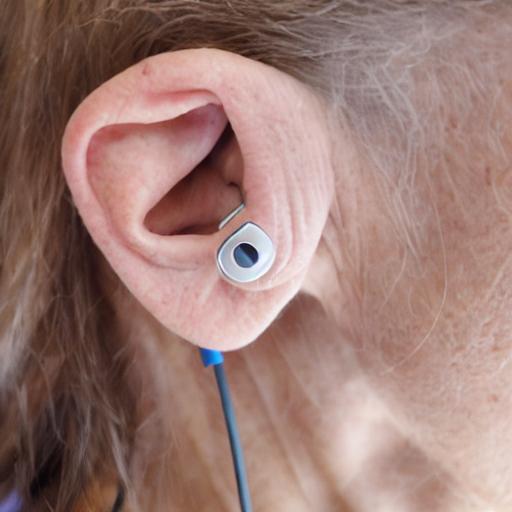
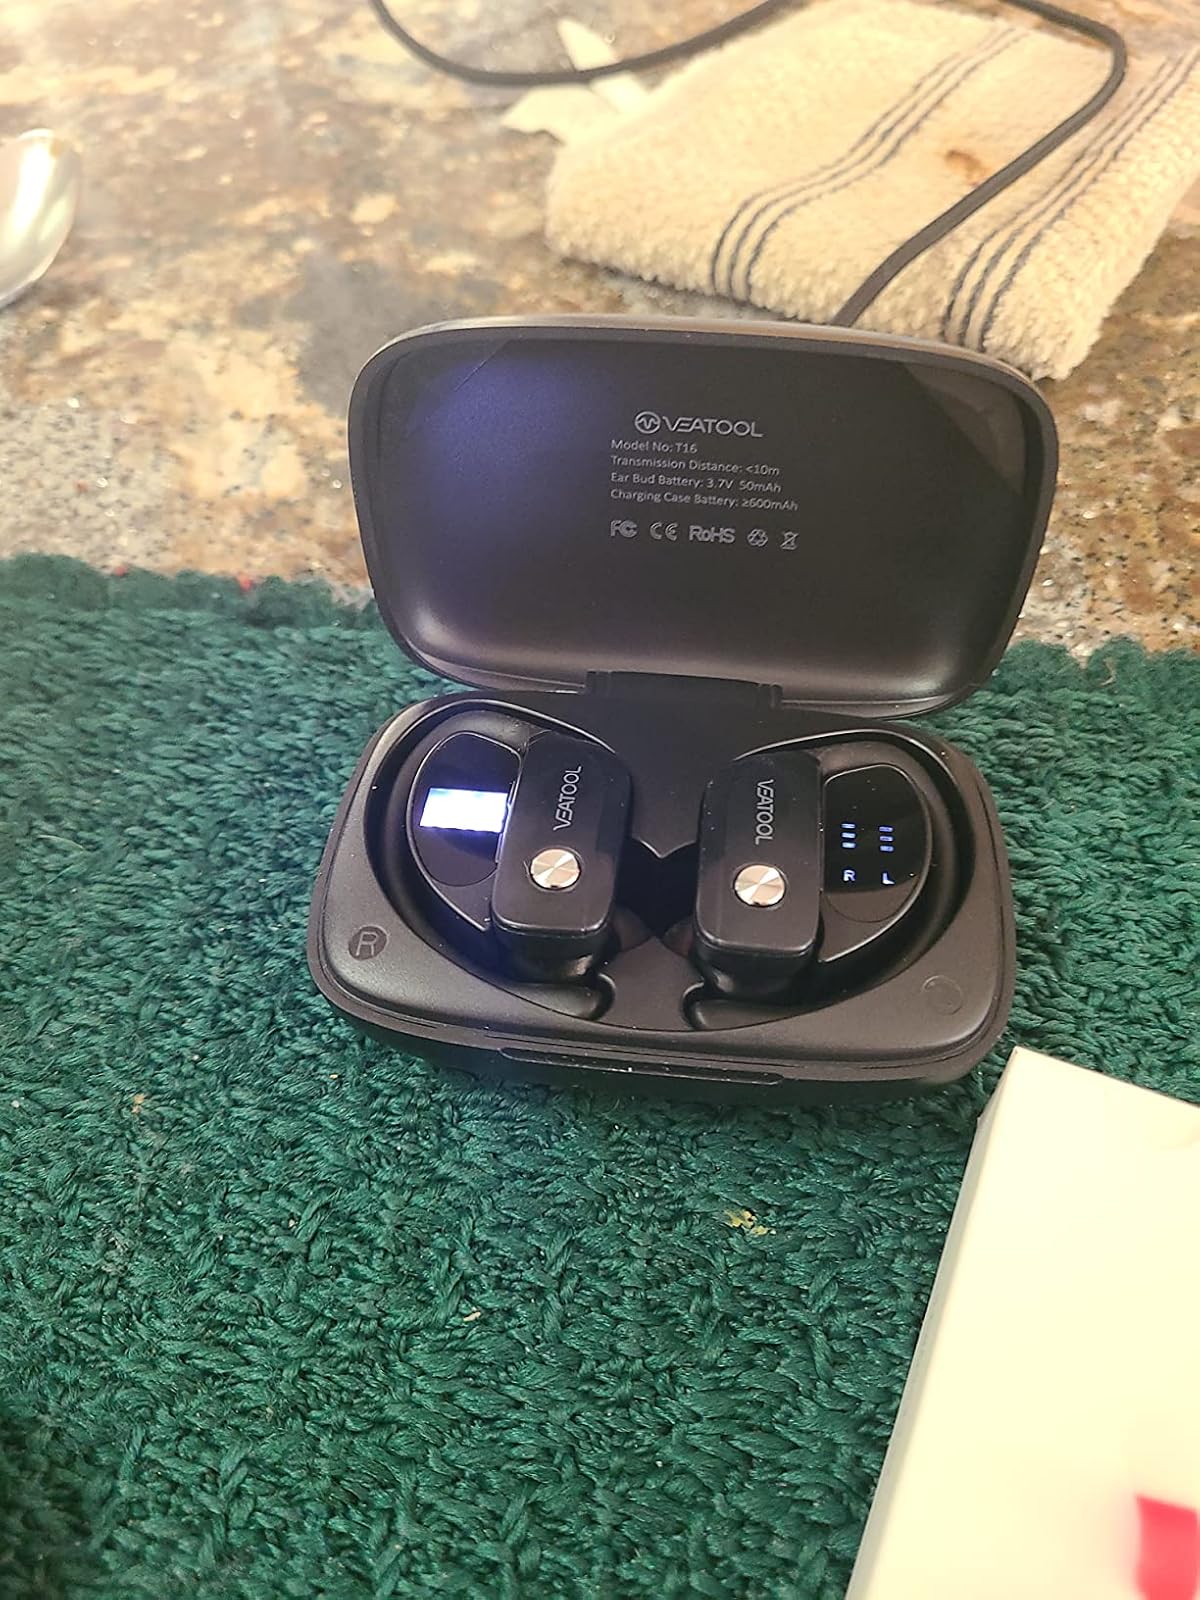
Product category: earbuds
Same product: no